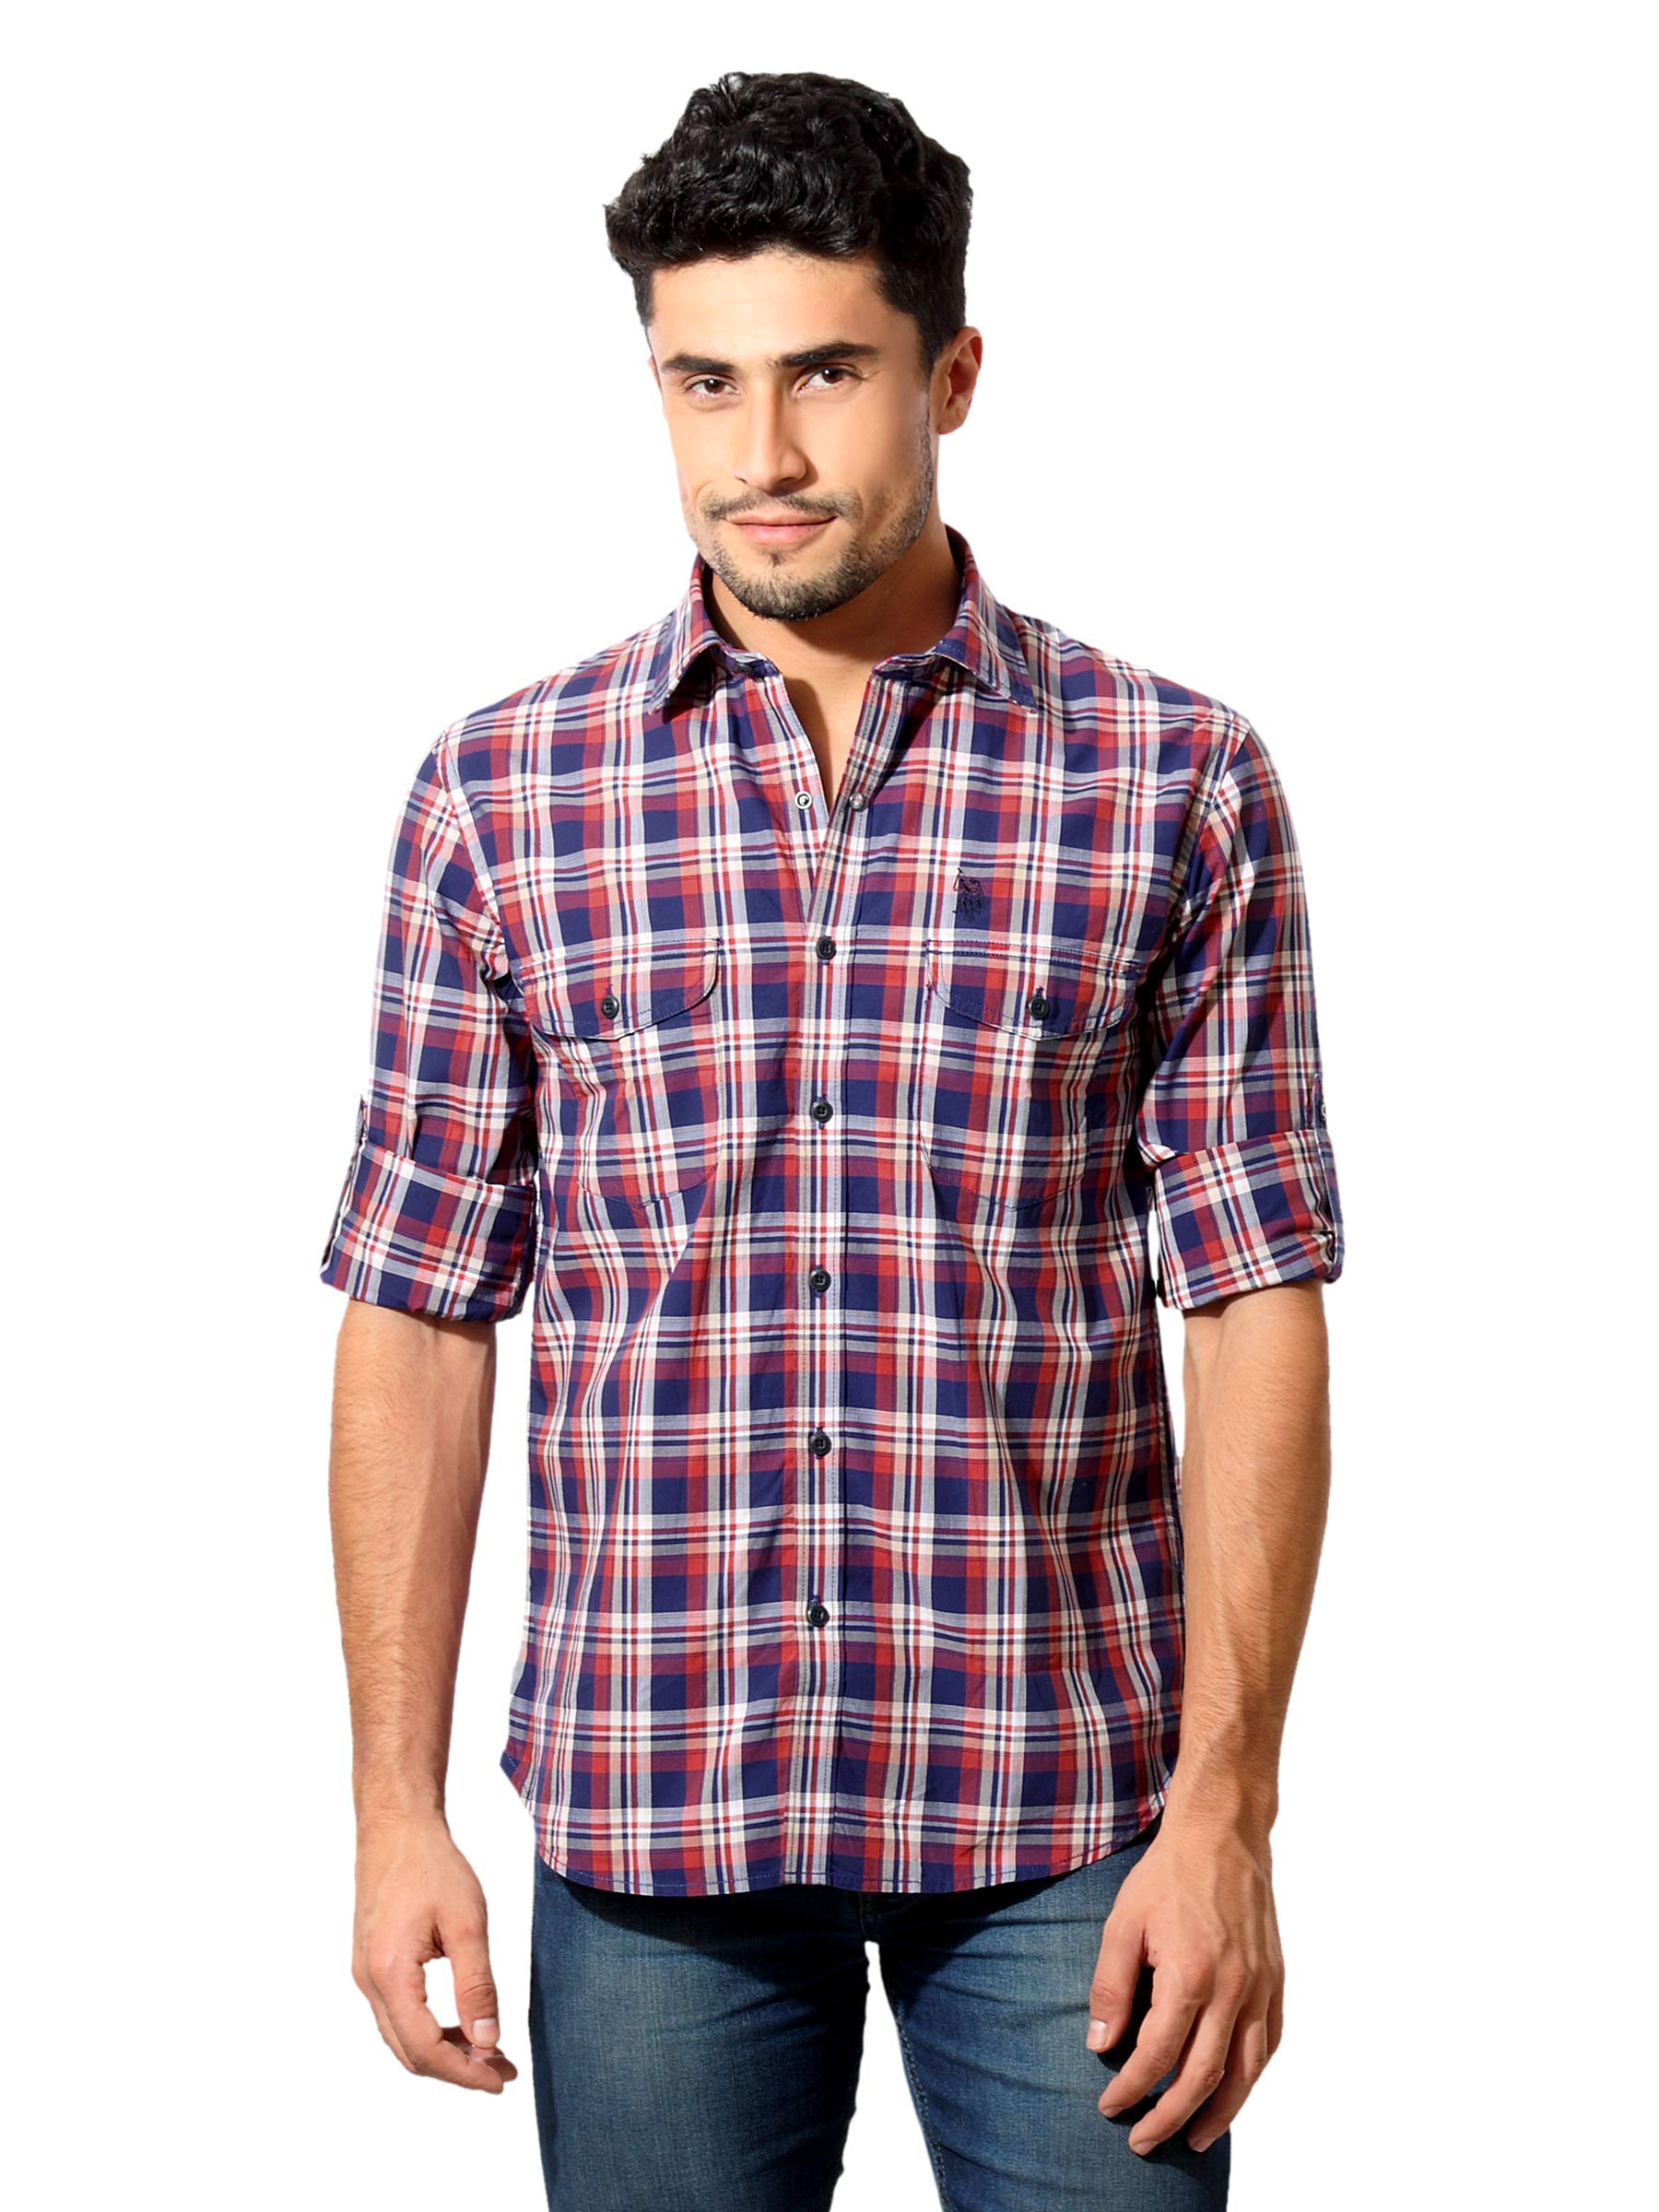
U.S. Polo Assn. Denim Co. Men Blue & Red Check Shirt
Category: Apparel / Topwear / Shirts
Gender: Men
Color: Blue
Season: Summer 2012
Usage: Casual